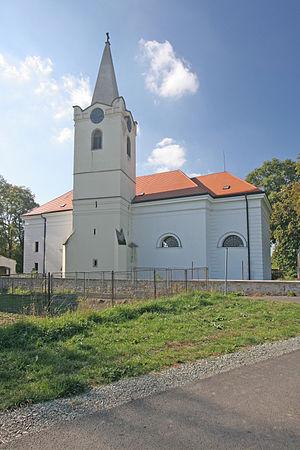
Všestary est une commune du district de Hradec Králové, dans la région de Hradec Králové, en République tchèque. Sa population s'élevait à 1 727 habitants en 2017.